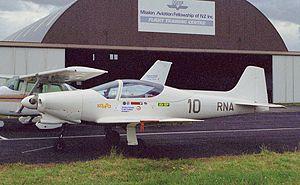
L'Aviamilano F.8L Falco est un avion biplace de sport et de tourisme produit en petite série en Italie durant les années 1960 puis adapté à la construction en kit aux États-Unis. Cet appareil dessiné par l’ingénieur Stelio Frati a servi de base au développement du SIAI Marchetti SF.260.